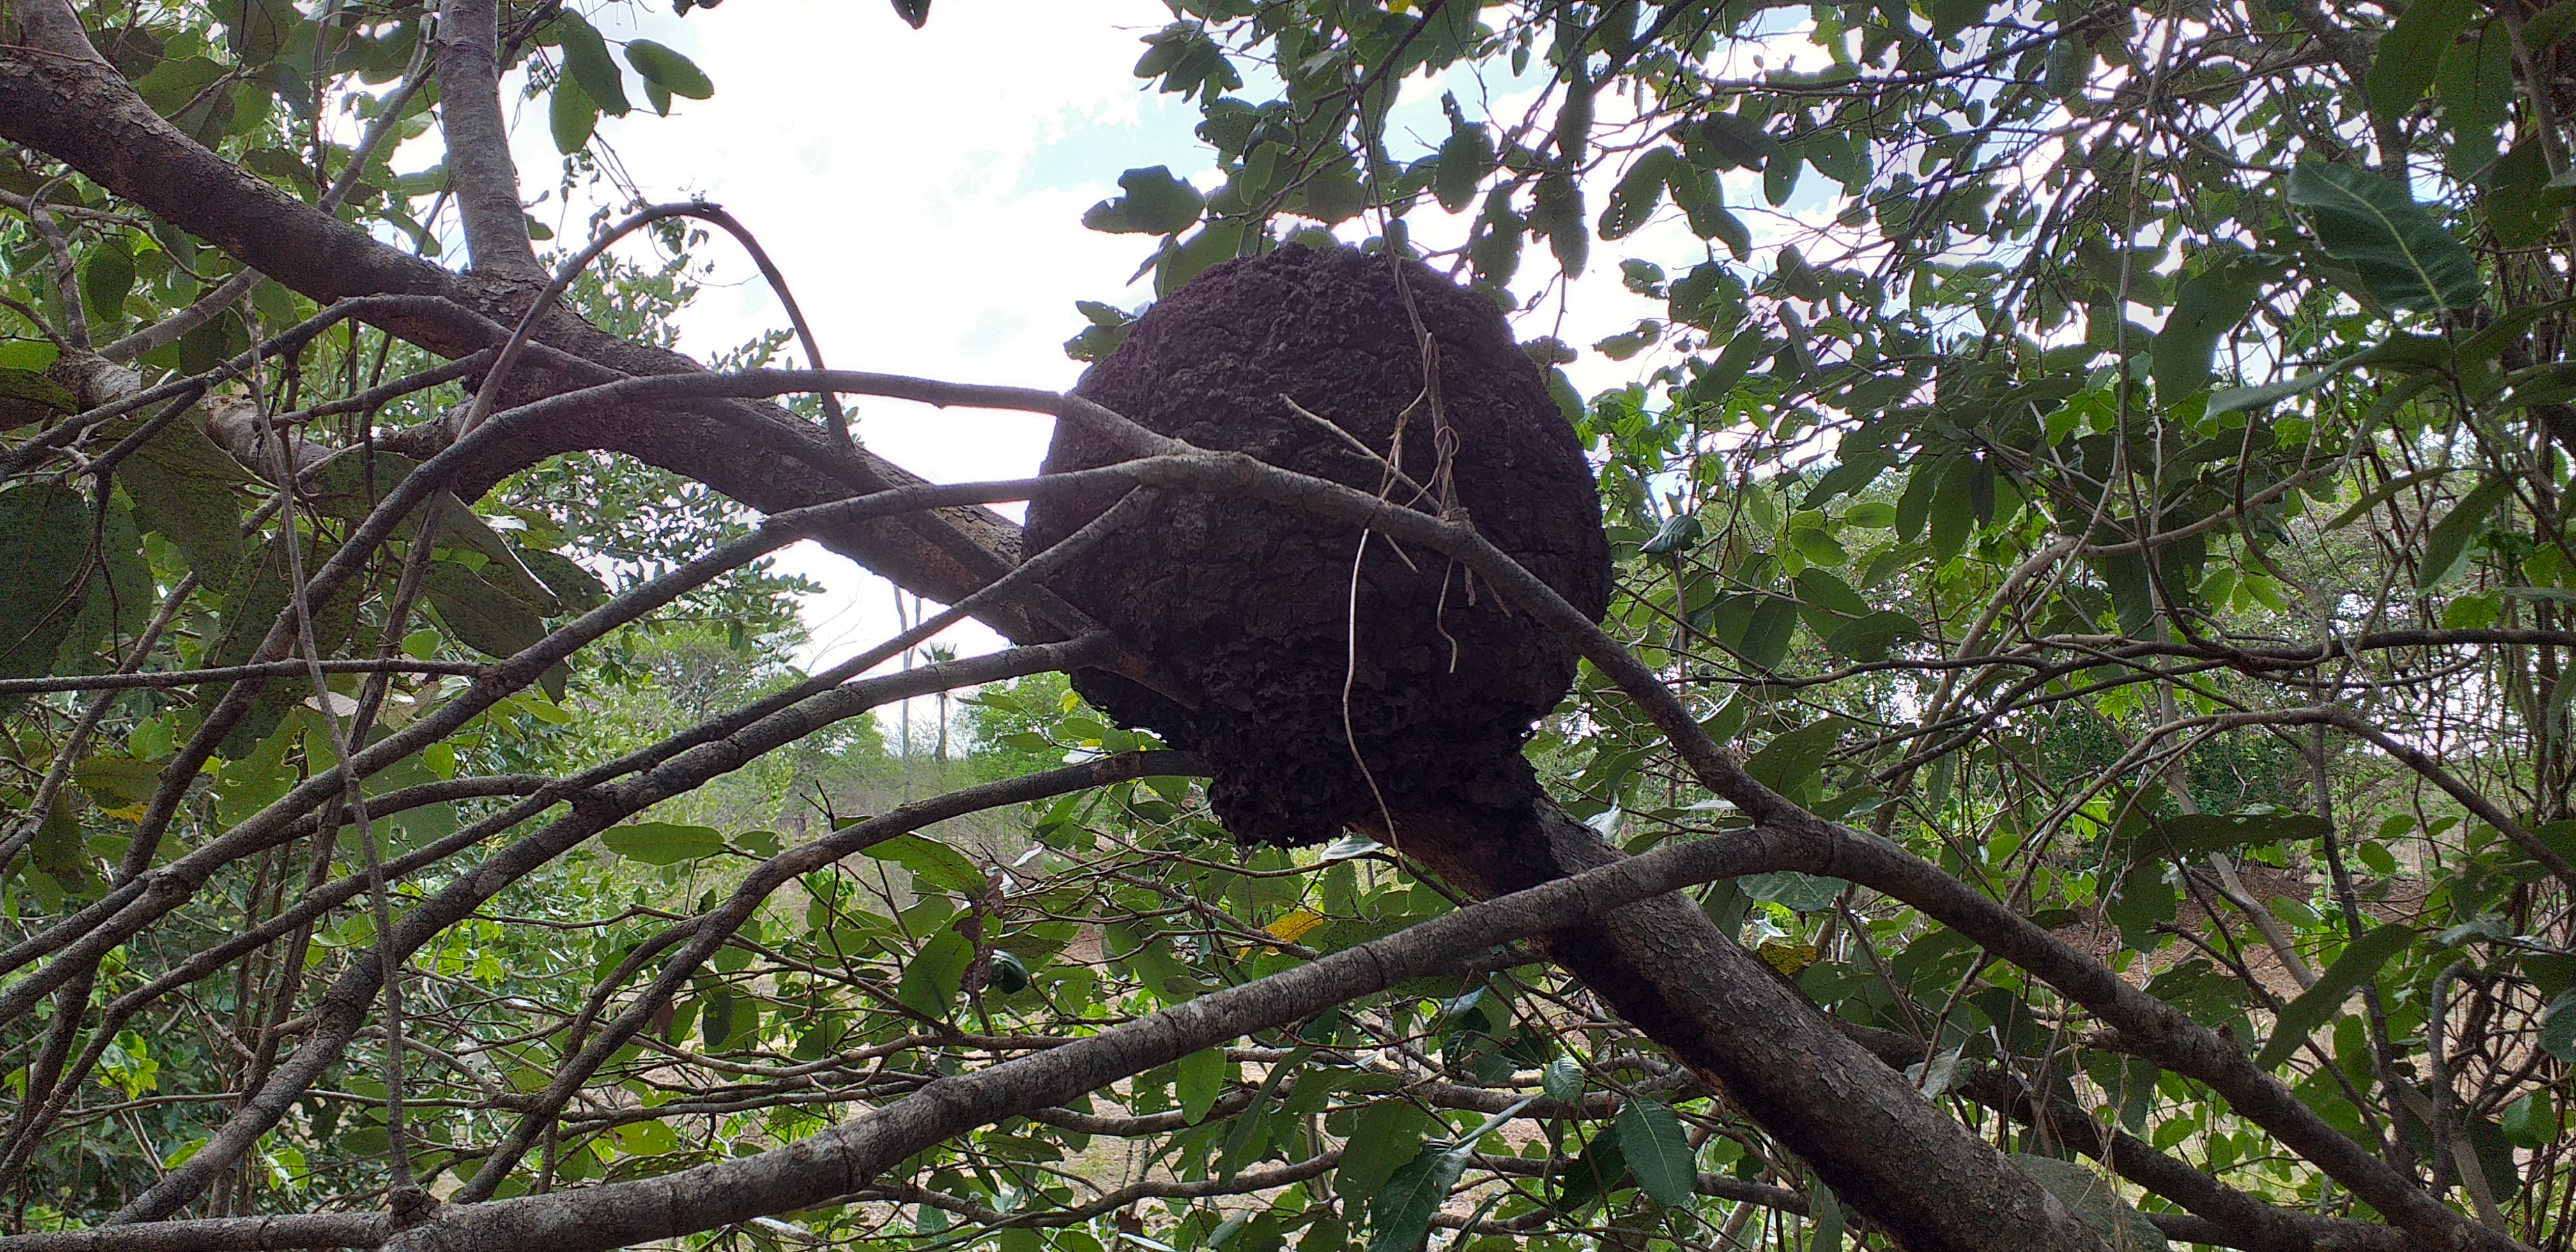
trees, nature, natural, beetles, animal, Animal burrows, sky, twig, bird, beak, cloud, tree, bird of prey, terrestrial animal, terrestrial plant, trunk, nest, jungle, falconiformes, wildlife, owl, accipitriformes, natural material